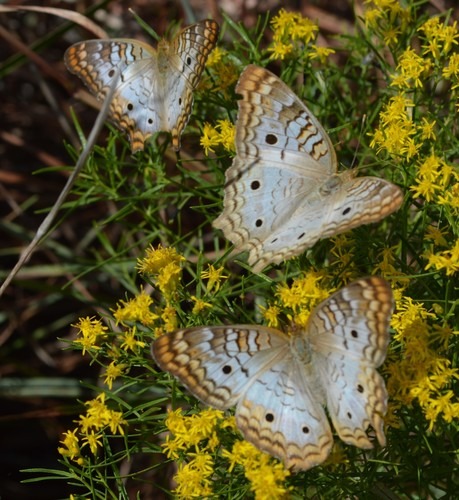
Scientific name: Anartia jatrophae
Common name: White peacock
Family: Nymphalidae
Order: Lepidoptera
Pollinator type: Primary pollinator
Habitat: Gardens, parks, and open areas
Geographic range: Southern United States to Argentina
Conservation status: Least Concern